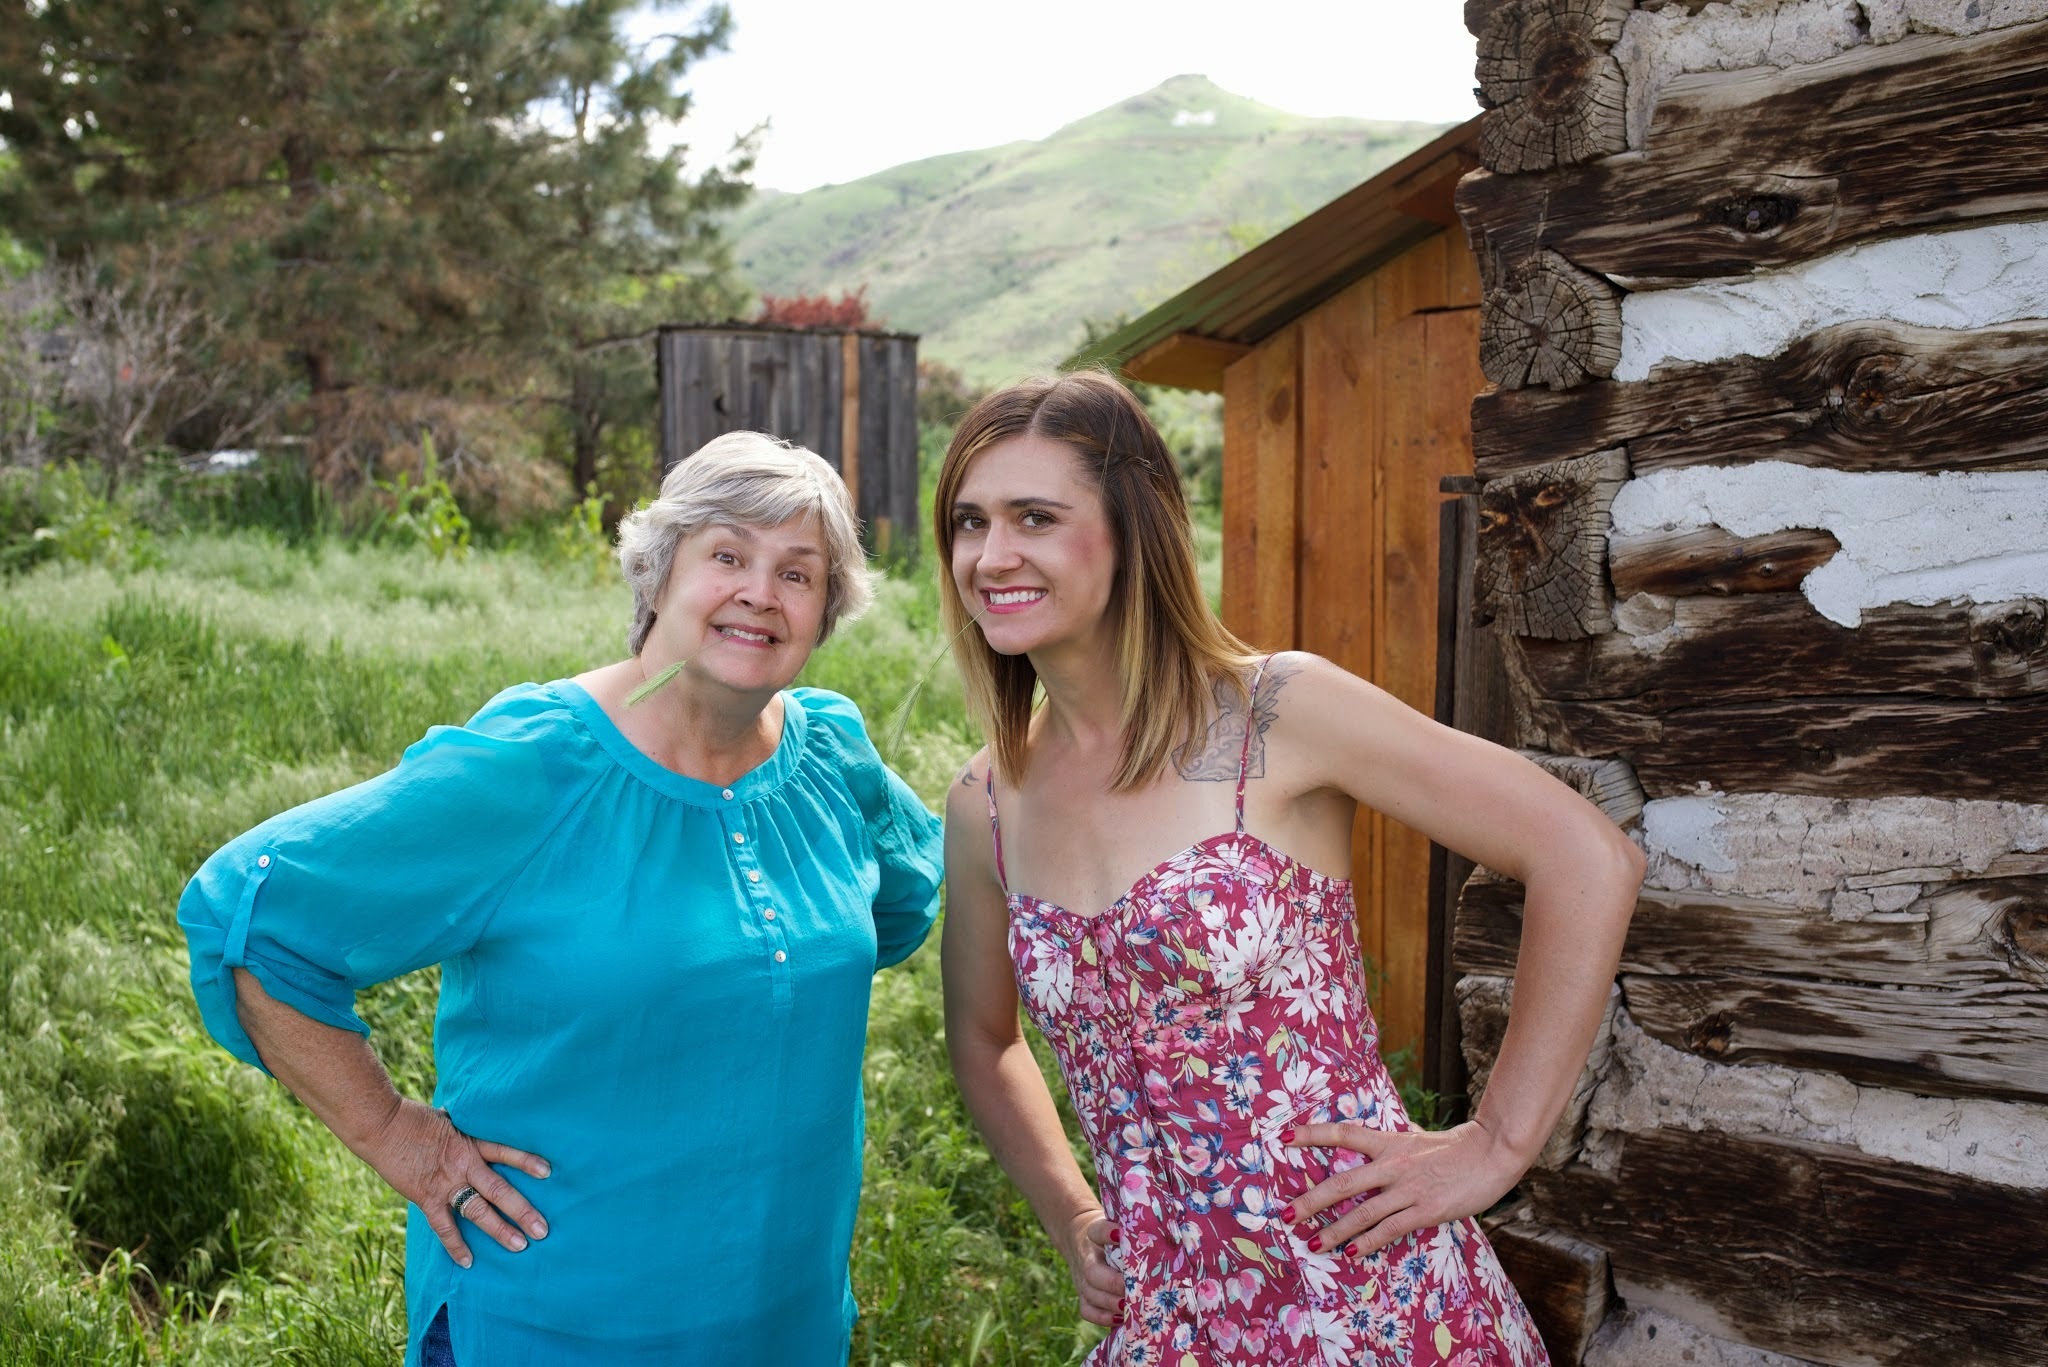
people, girl, woman, vacation, female, smile, cheerful, family, dress, mother, women, western, daughter, silly, photo shoot